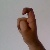
The image shows a hand gesture representing the letter 'X' in Indian Sign Language.